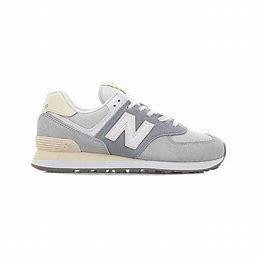
Brand: New
Model: Balance WL574